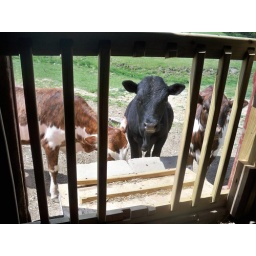
The goat door to the pasture...so the cows can't get in the goat room.....Josey is tempted to try !